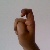
The image shows a hand gesture representing the letter 'X' in Indian Sign Language.